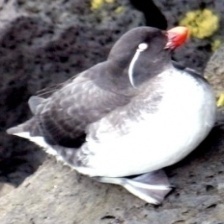
Species: CRESTED AUKLET
Scientific name: AETHIA CRISTATELLA